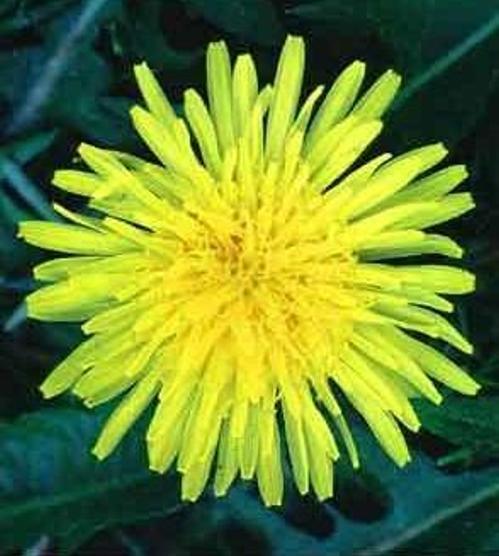
Flower: Dandelion